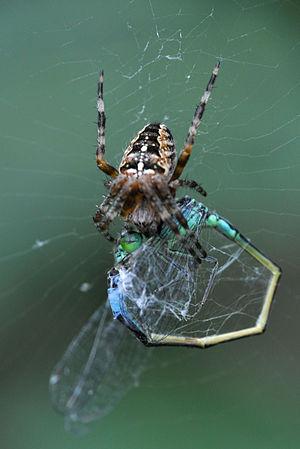
Les zygoptères forment un sous-ordre d'insectes appelés en français demoiselles. On les distingue des libellules au sens strict, surtout par leur corps plus grêle et leurs ailes généralement repliées au repos. Ils appartiennent à la sous-classe des ptérygotes, infra-classe des paléoptères, ordre des odonates.